Warfare in early modern Scotland

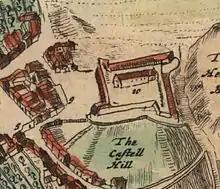
Detail of a map of Aberdeen in 1661, showing the fort erected during the Commonwealth

Scottish privateers and pirates preyed on shipping in the North Sea and off the Atlantic coast of France. Scotland's Admiralty court judged whether a captured ship was a lawful prize and dealt with the recovery of goods. As the court was entitled to a tenth of the value of a prize, it was a profitable business for the admiral. The privateers Andrew and Robert Barton were still using their letters of reprisal of 1506 against the Portuguese in 1561. The Bartons operated down the east coast of Britain from Leven and the Firth of Forth, while others used the French Channel ports such as Rouen and Dieppe or the Atlantic port of Brest as bases. During the Rough Wooing in 1542, the "Mary Willoughby", the "Lion", and the "Salamander" under the command of John Barton, son of Robert Barton, attacked merchants and fishermen off Whitby. They later blockaded a London merchant ship called the "Antony of Bruges" in a creek on the coast of Brittany. In 1544 Edinburgh was attacked by an English marine force and burnt. The "Salamander" and the Scottish-built "Unicorn" were captured at Leith. The Scots still had two royal naval vessels and numerous smaller private vessels, but would have to rely on privateers until the re-establishment of a royal fleet in the 1620s. When, as a result of the series of international treaties, the emperor Charles V declared war upon Scotland in 1544, the Scots were able to engage in a highly profitable campaign of privateering that lasted six years and the gains of which probably outweighed the losses in trade with the Low Countries. They also operated in the West Indies from the 1540s, joining the French in the capture of Burburuta in 1567. English and Scottish naval warfare and privateering broke out sporadically in the 1550s. In 1559, English captain William Winter was sent north with 34 ships and dispersed and captured the Scottish and French fleets, leading to the eventual evacuation of the French from Scotland, and a successful coup of the Protestant Lords of the Congregation. Scottish and English interests were re-aligned and the naval conflict subsided.